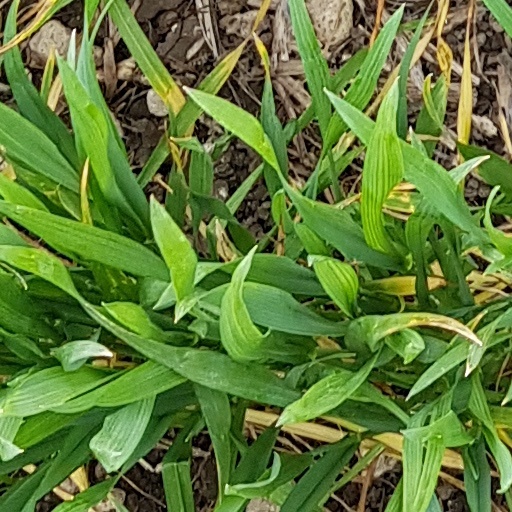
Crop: wheat